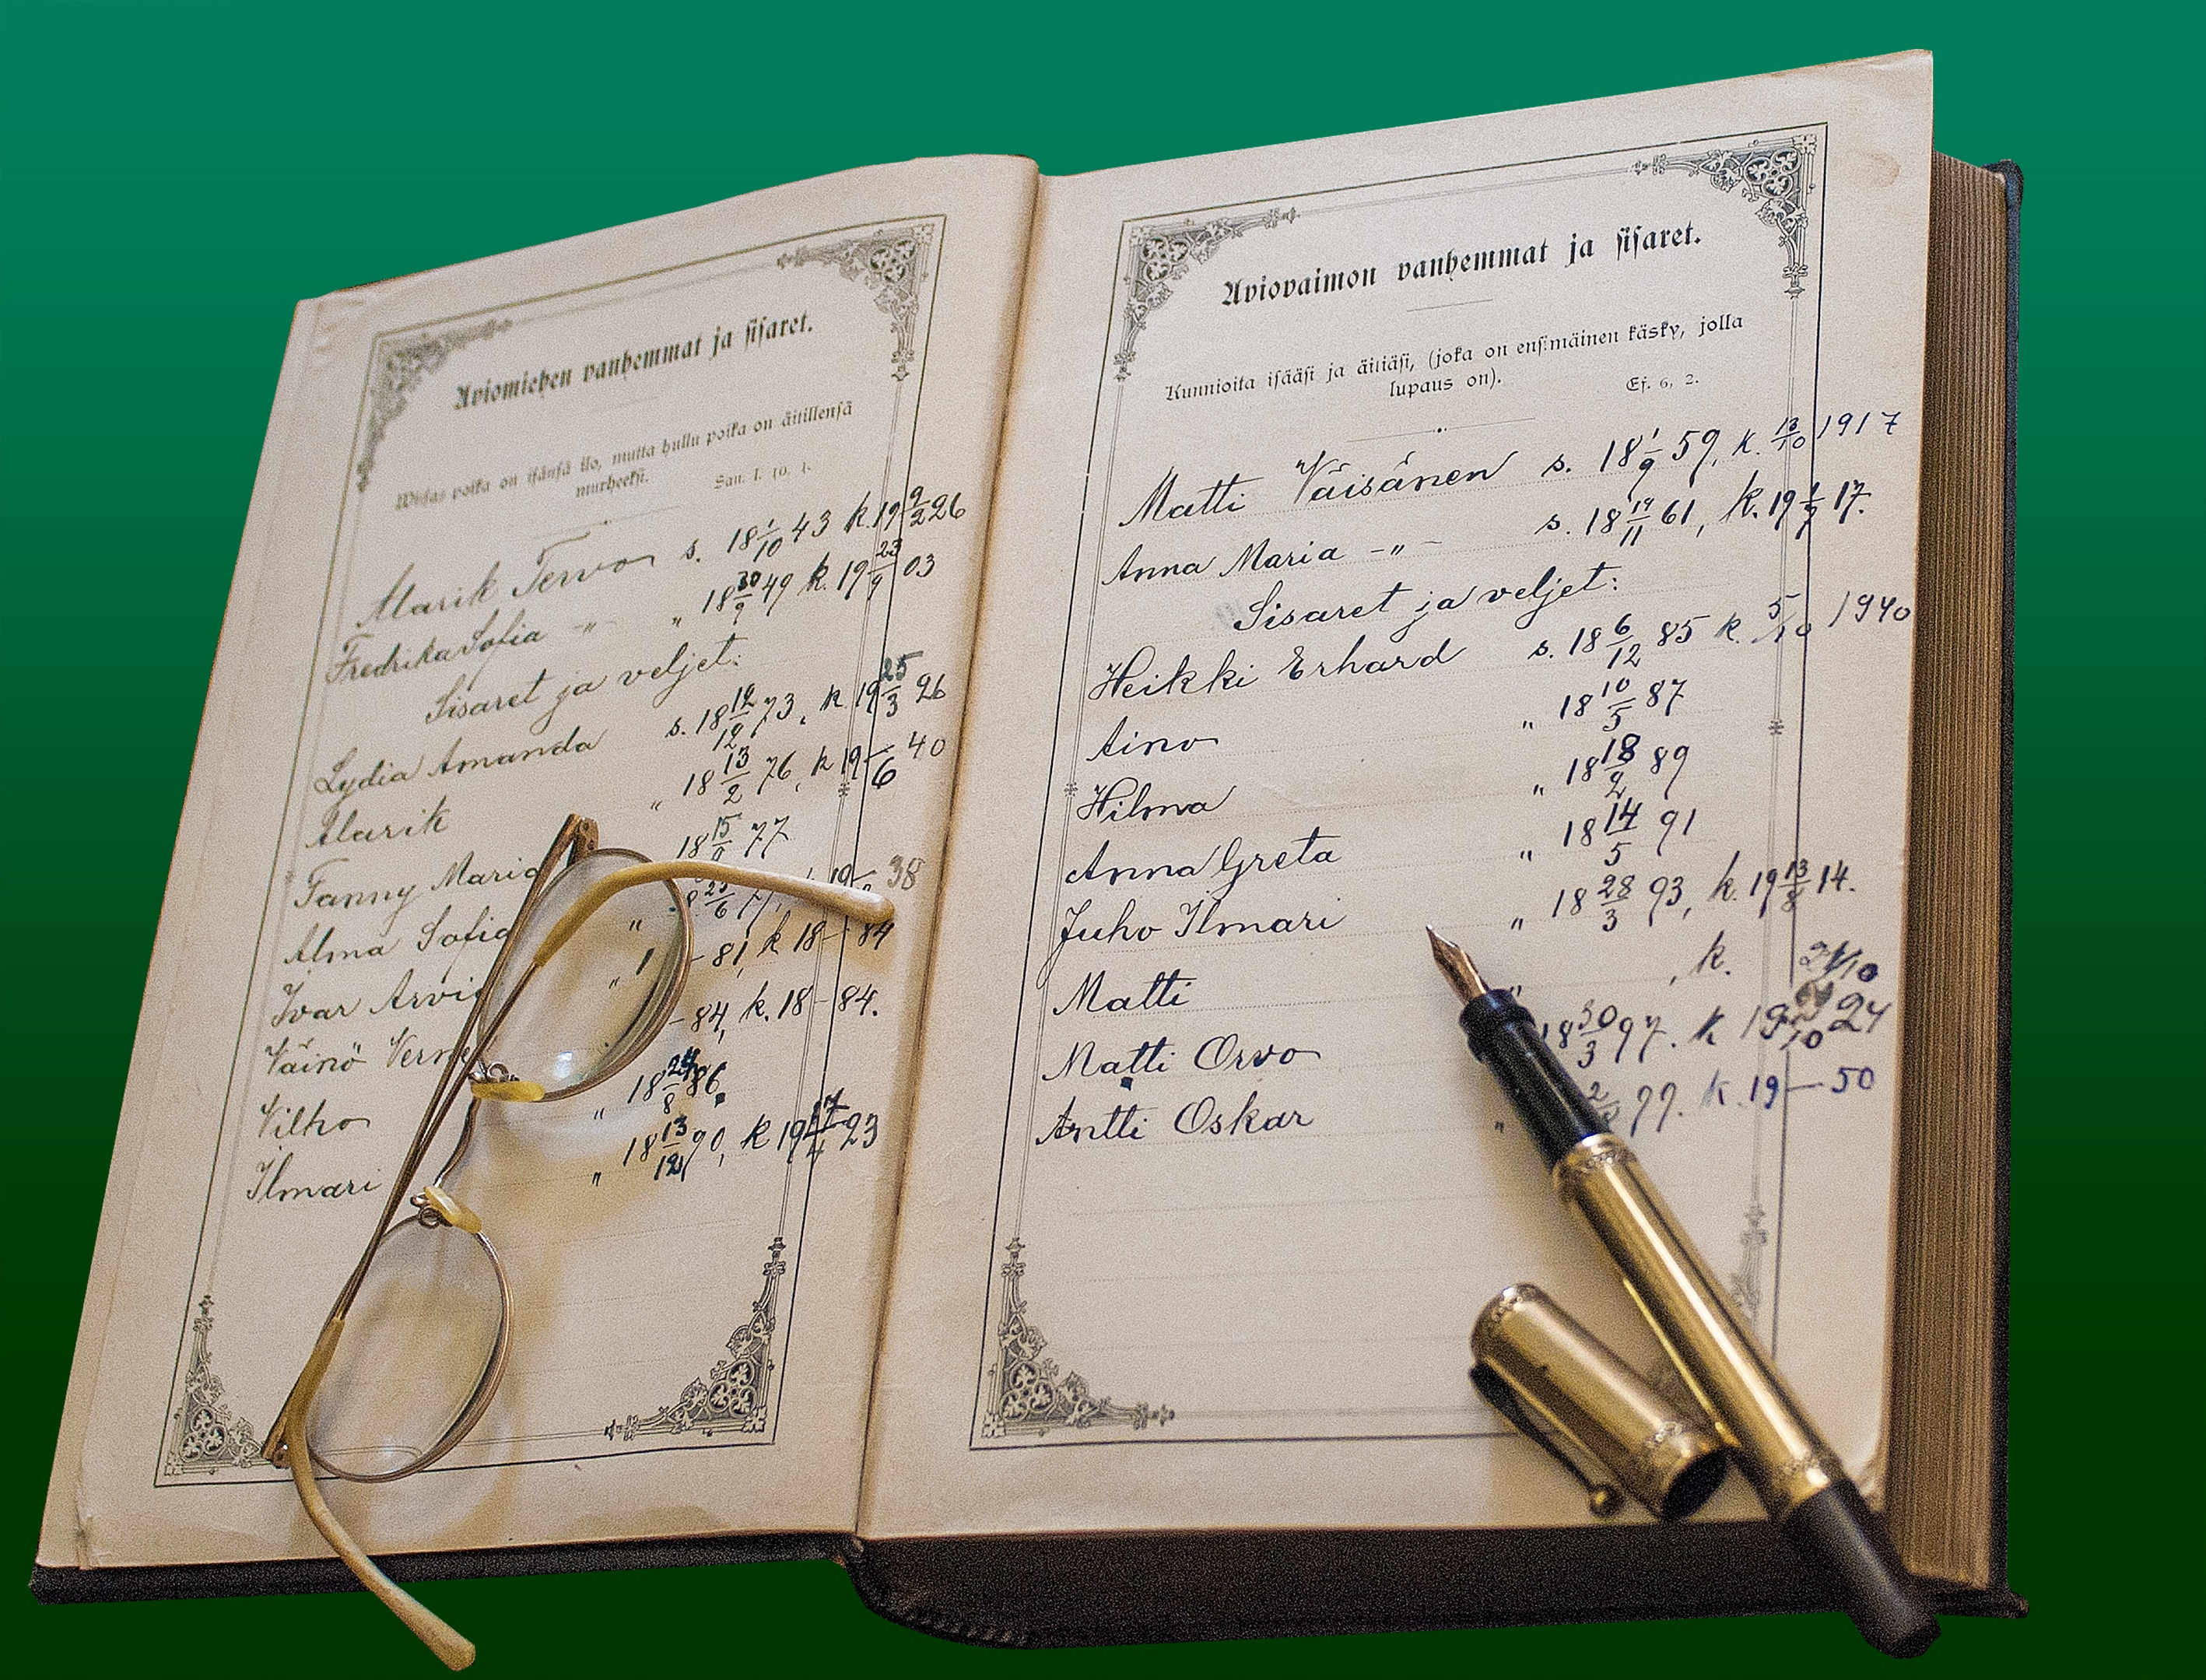
writing, book, sketch, drawing, text, glasses, handwriting, document